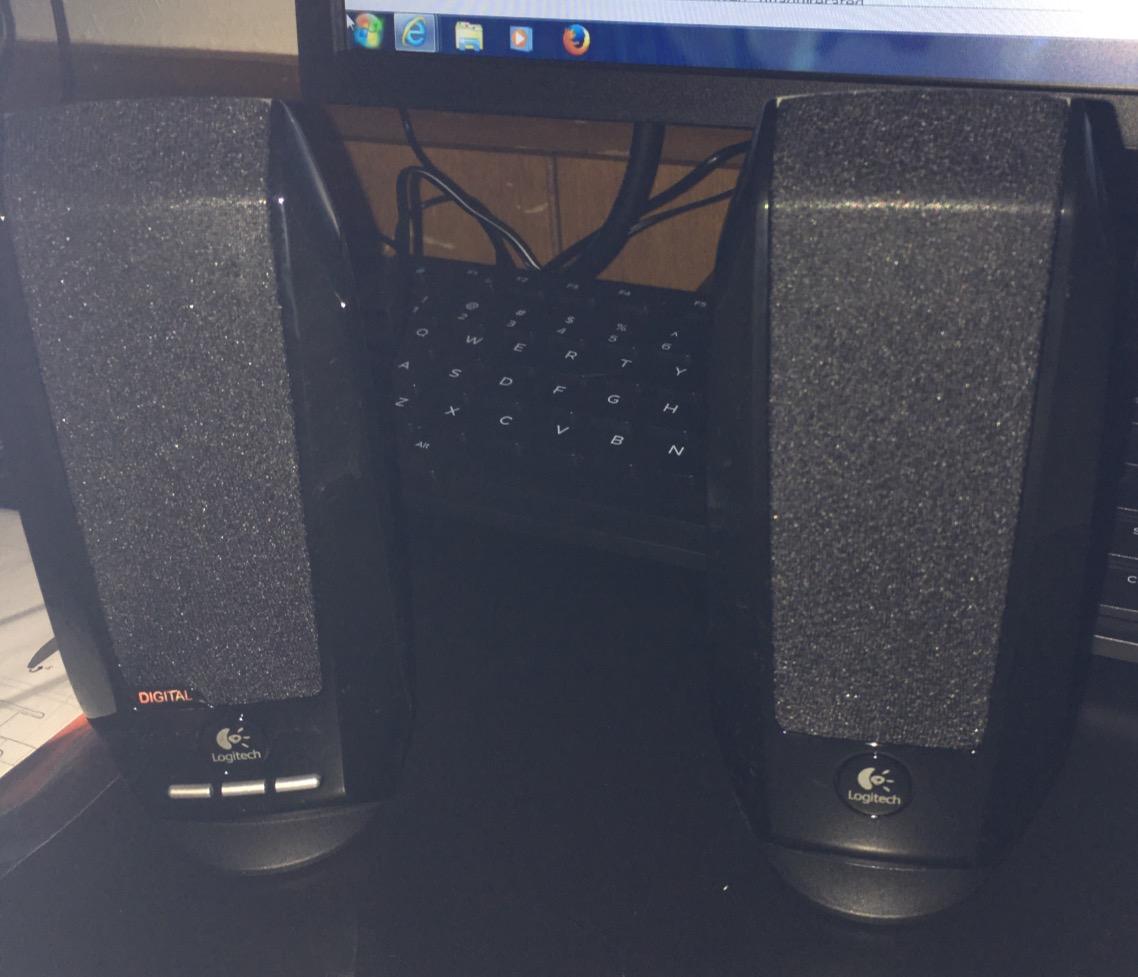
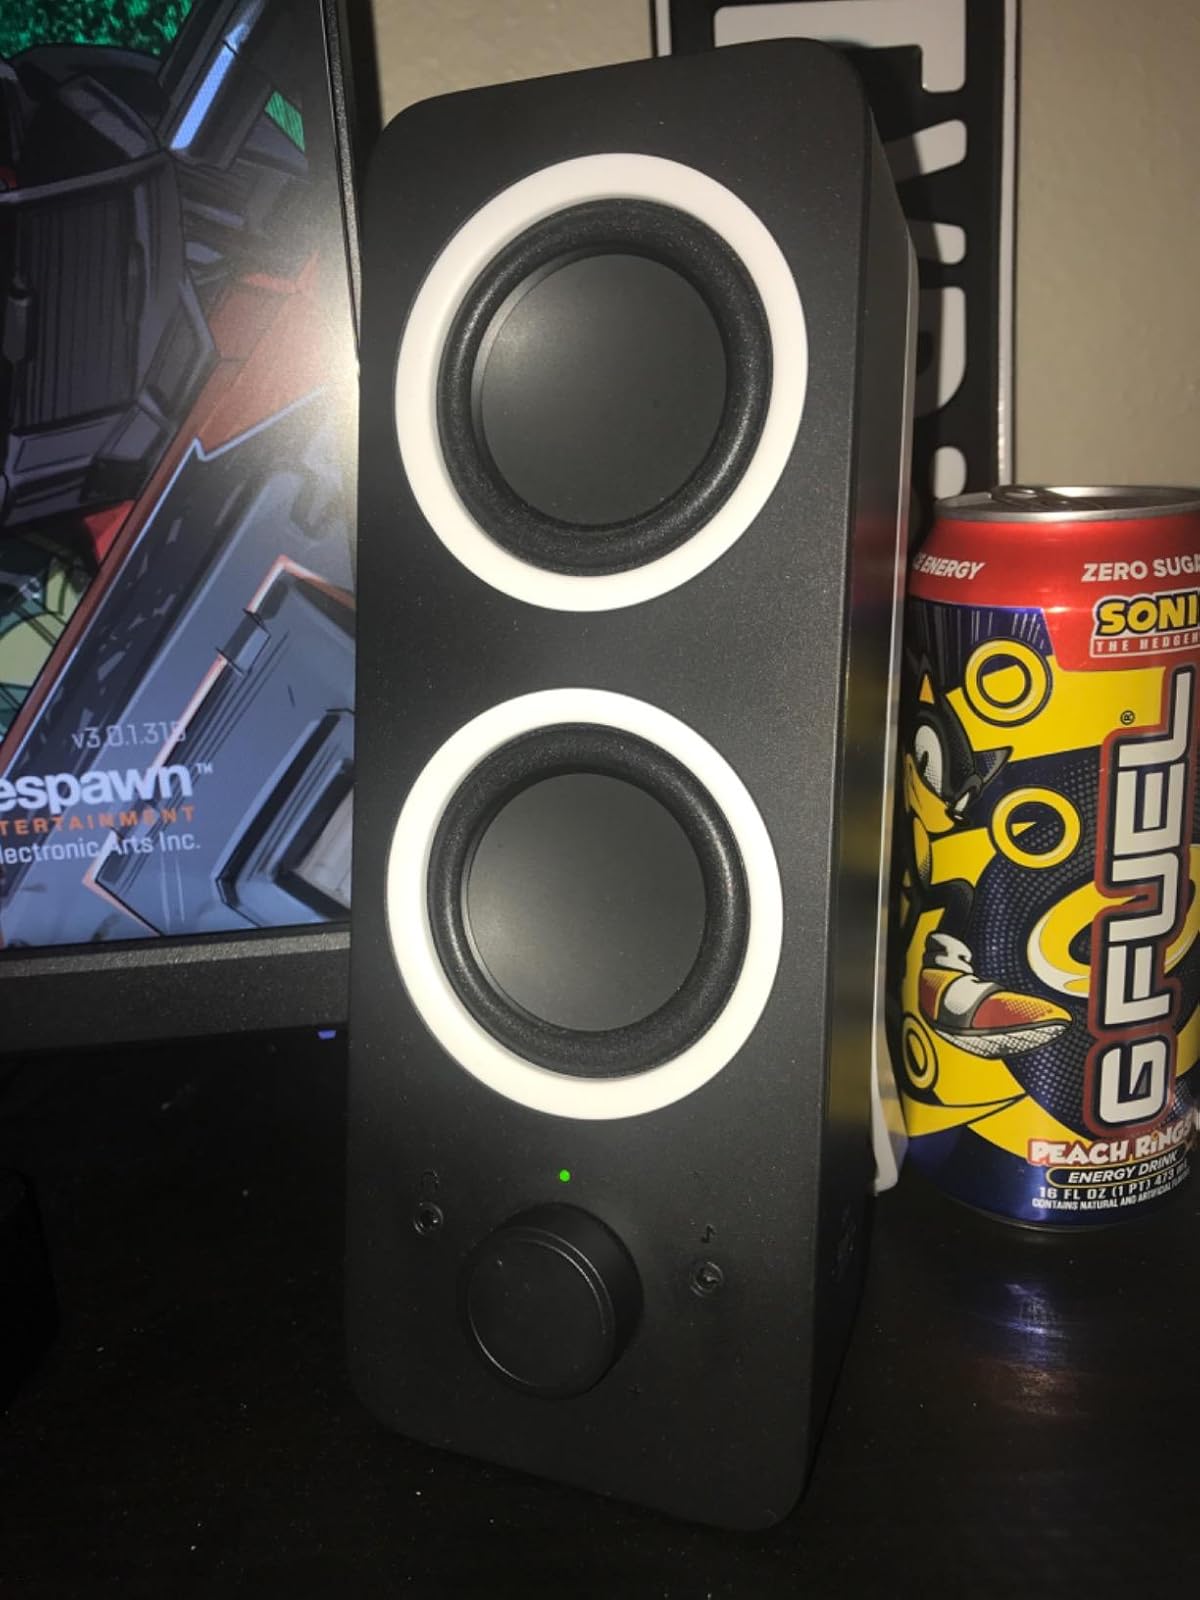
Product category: speaker
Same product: no